Charles Emile Wickersheimer

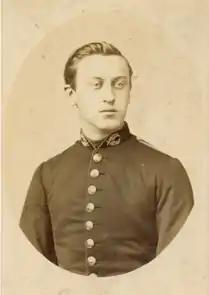
Wickersheimer as a Polytechnique student

Charles Emile Wickersheimer (22 February 1849 – 18 November 1915) was a French mining engineer who served as a deputy in the National Assembly from 1885 to 1889, elected on a left-wing platform, and was again a deputy for a brief period in 1893. He became a chief inspector of mines, a member of the public railway network, and was responsible for the Paris quarries.